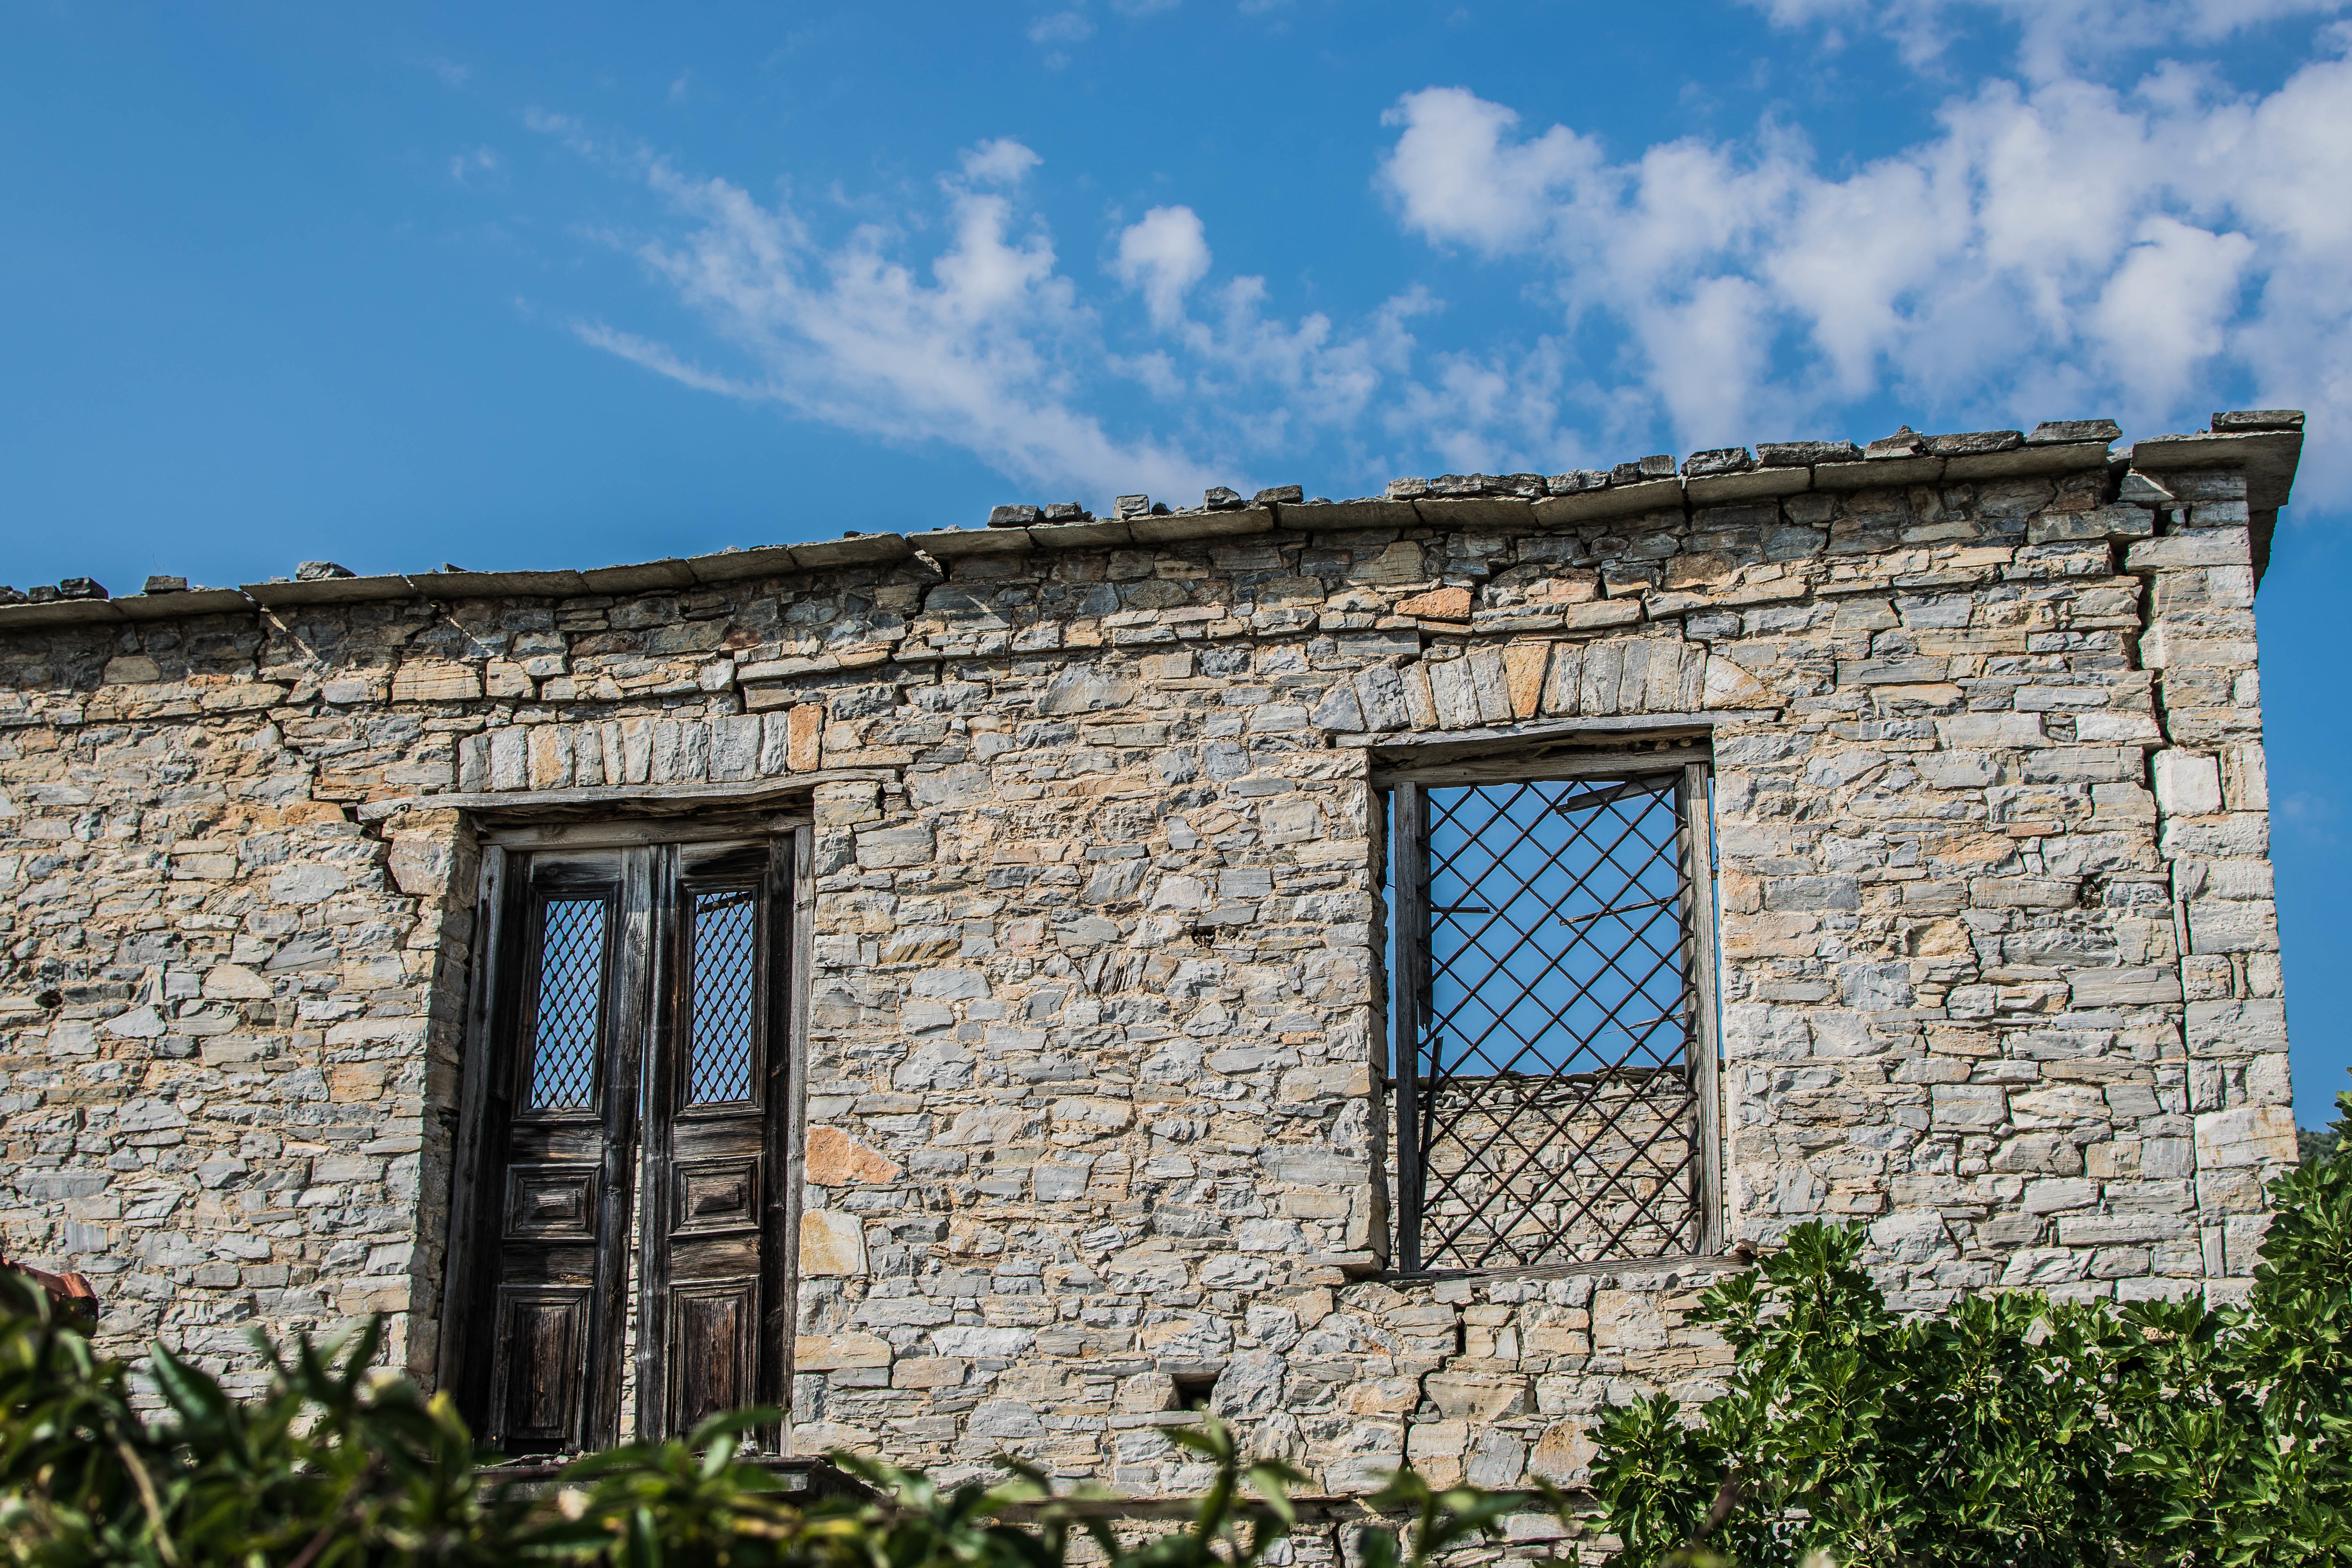
architecture, house, window, roof, home, wall, village, cottage, facade, property, estate, residential area